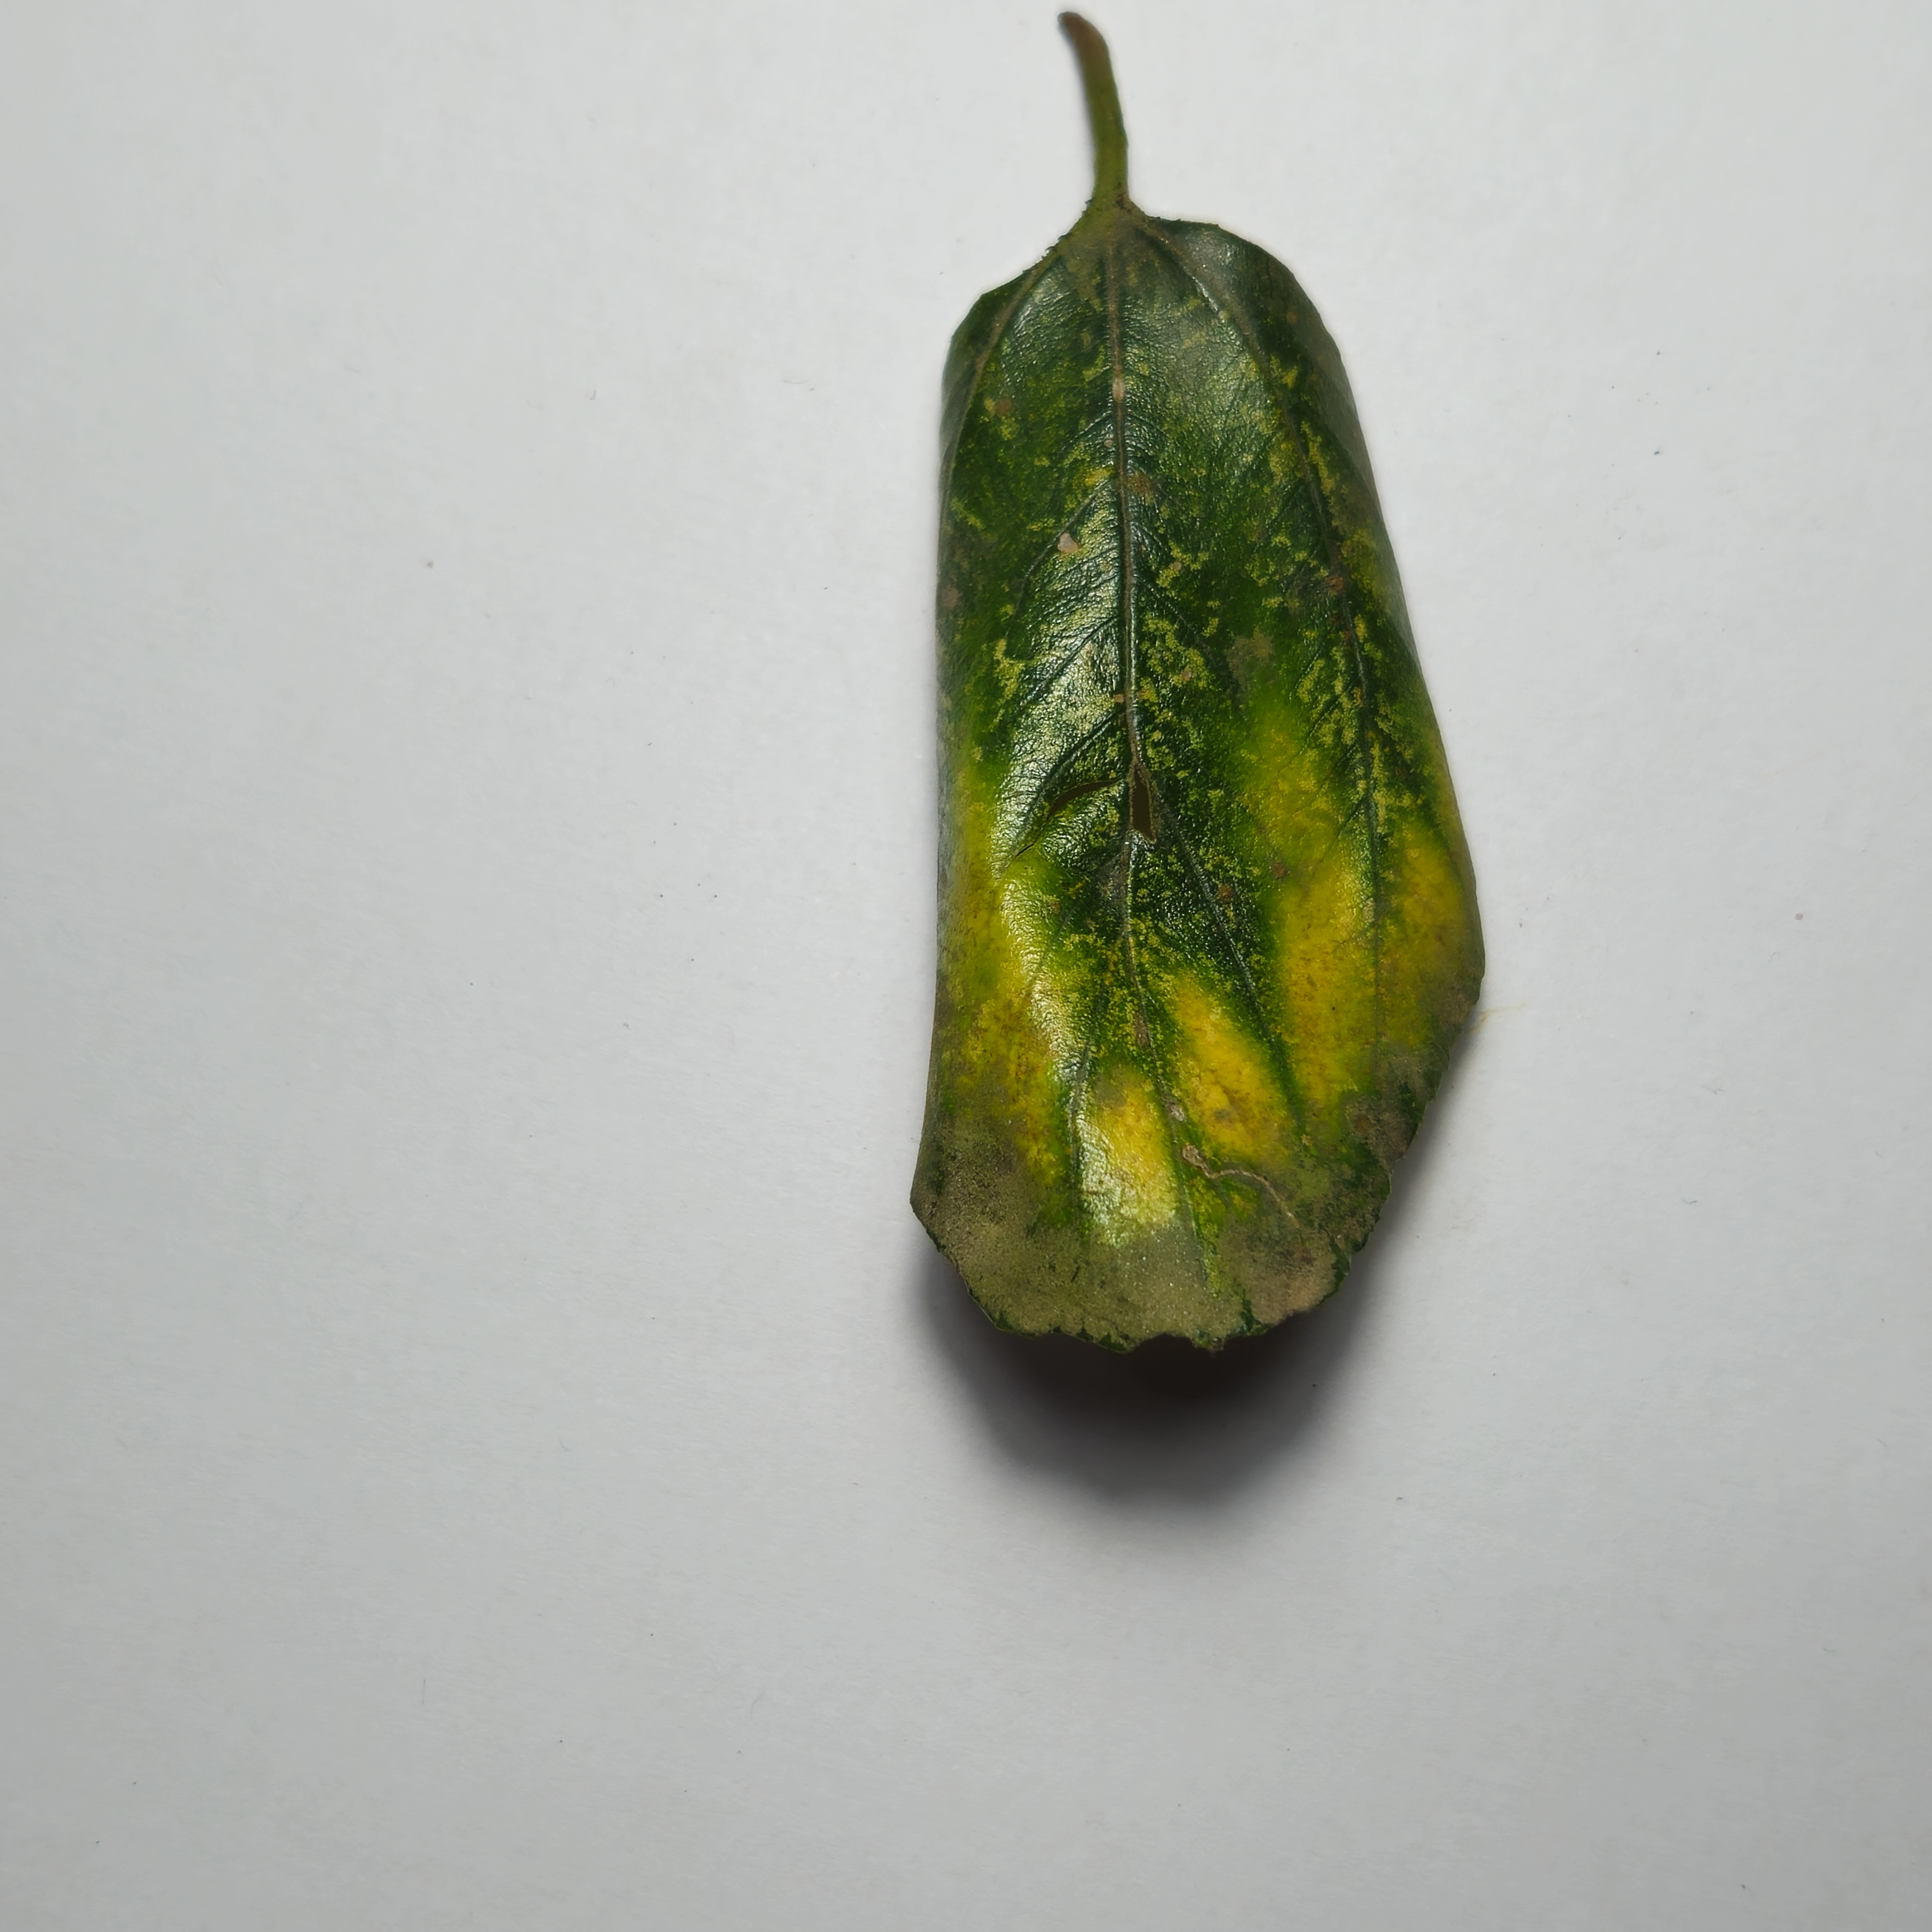
Label: Yellow